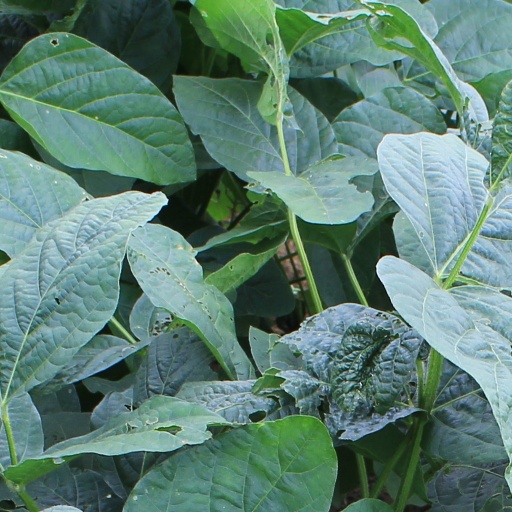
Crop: soybean